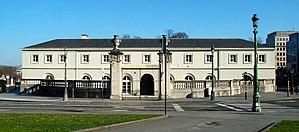
Belgique - Bruxelles - Écuries royales
Les Écuries royales de Bruxelles sont un témoin de l'architecture néo-classique en Belgique durant la période hollandaise. Elles sont situées dans le parc du « Palais du Prince d'Orange » à Bruxelles.